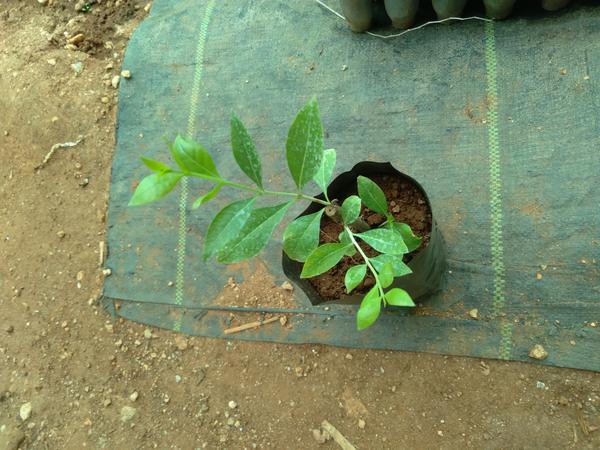
Plant: Henna